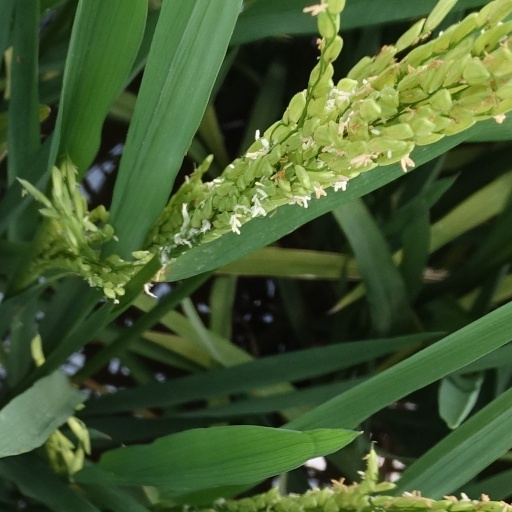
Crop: rice